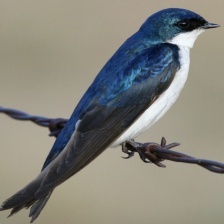
Species: TREE SWALLOW
Scientific name: TACHYCINETA BICOLOR